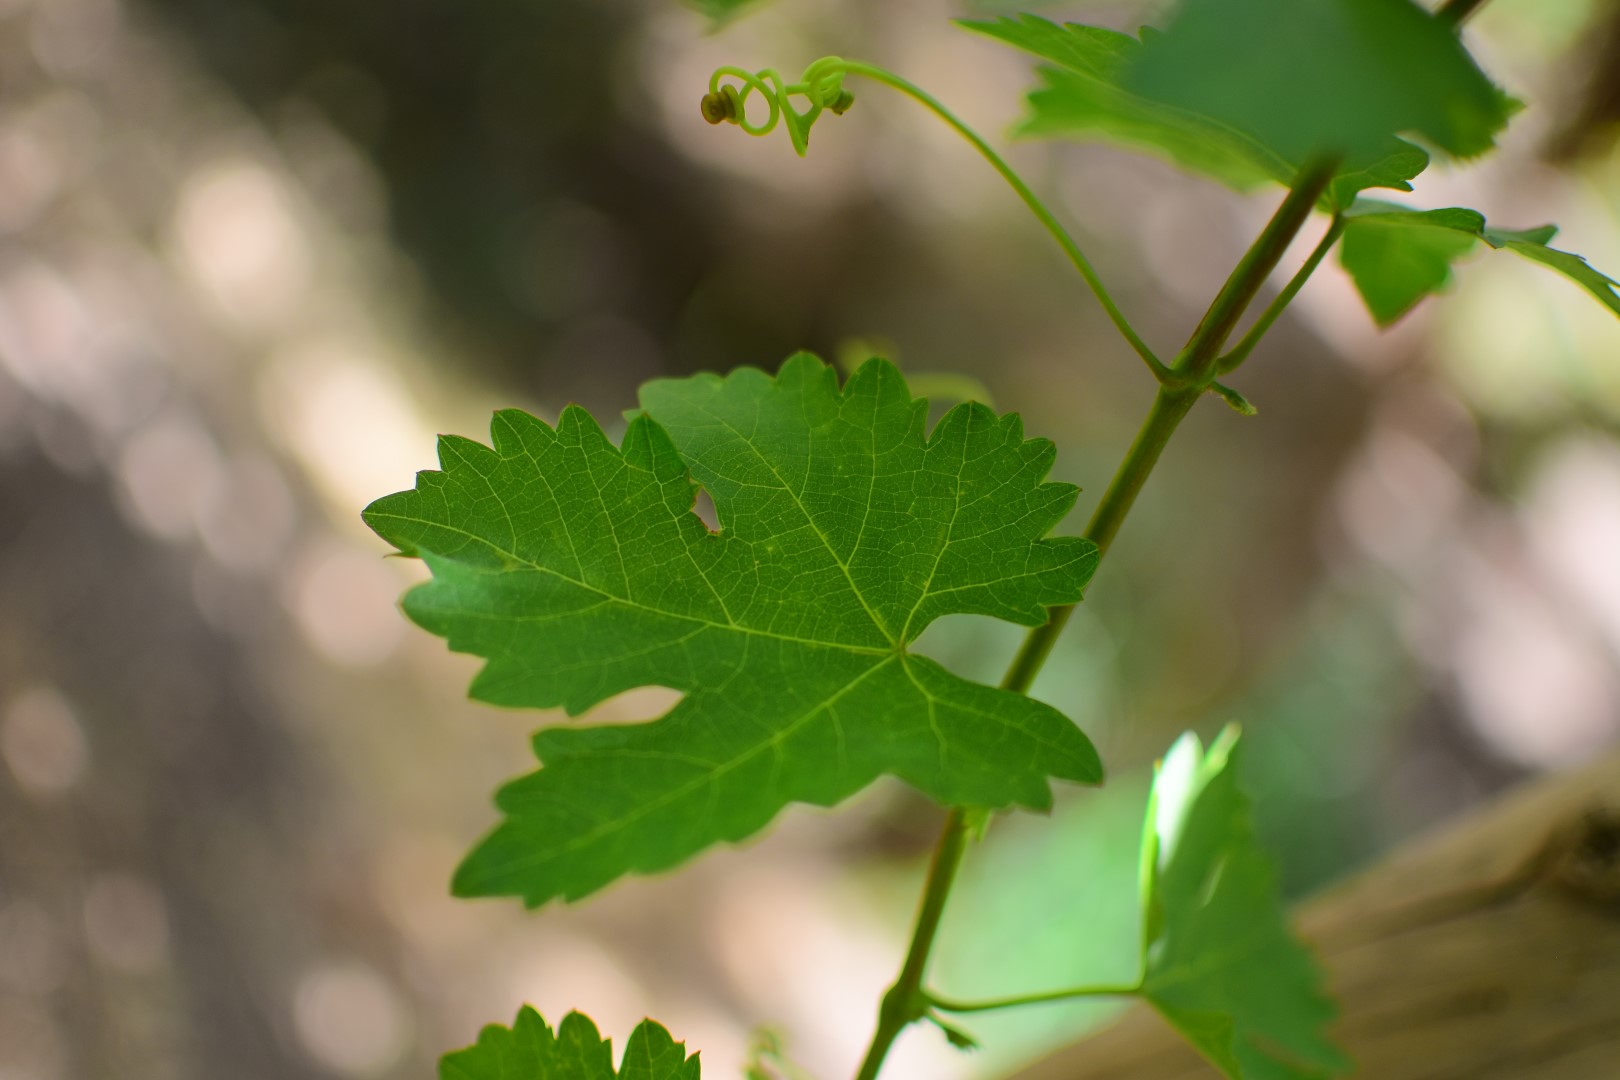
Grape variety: Shdah